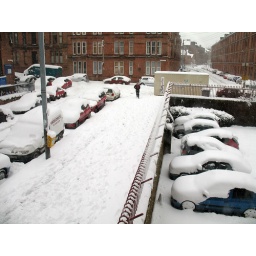
This is the view of Lawrie and Chancellor Streets, from the window at my desk in our study.